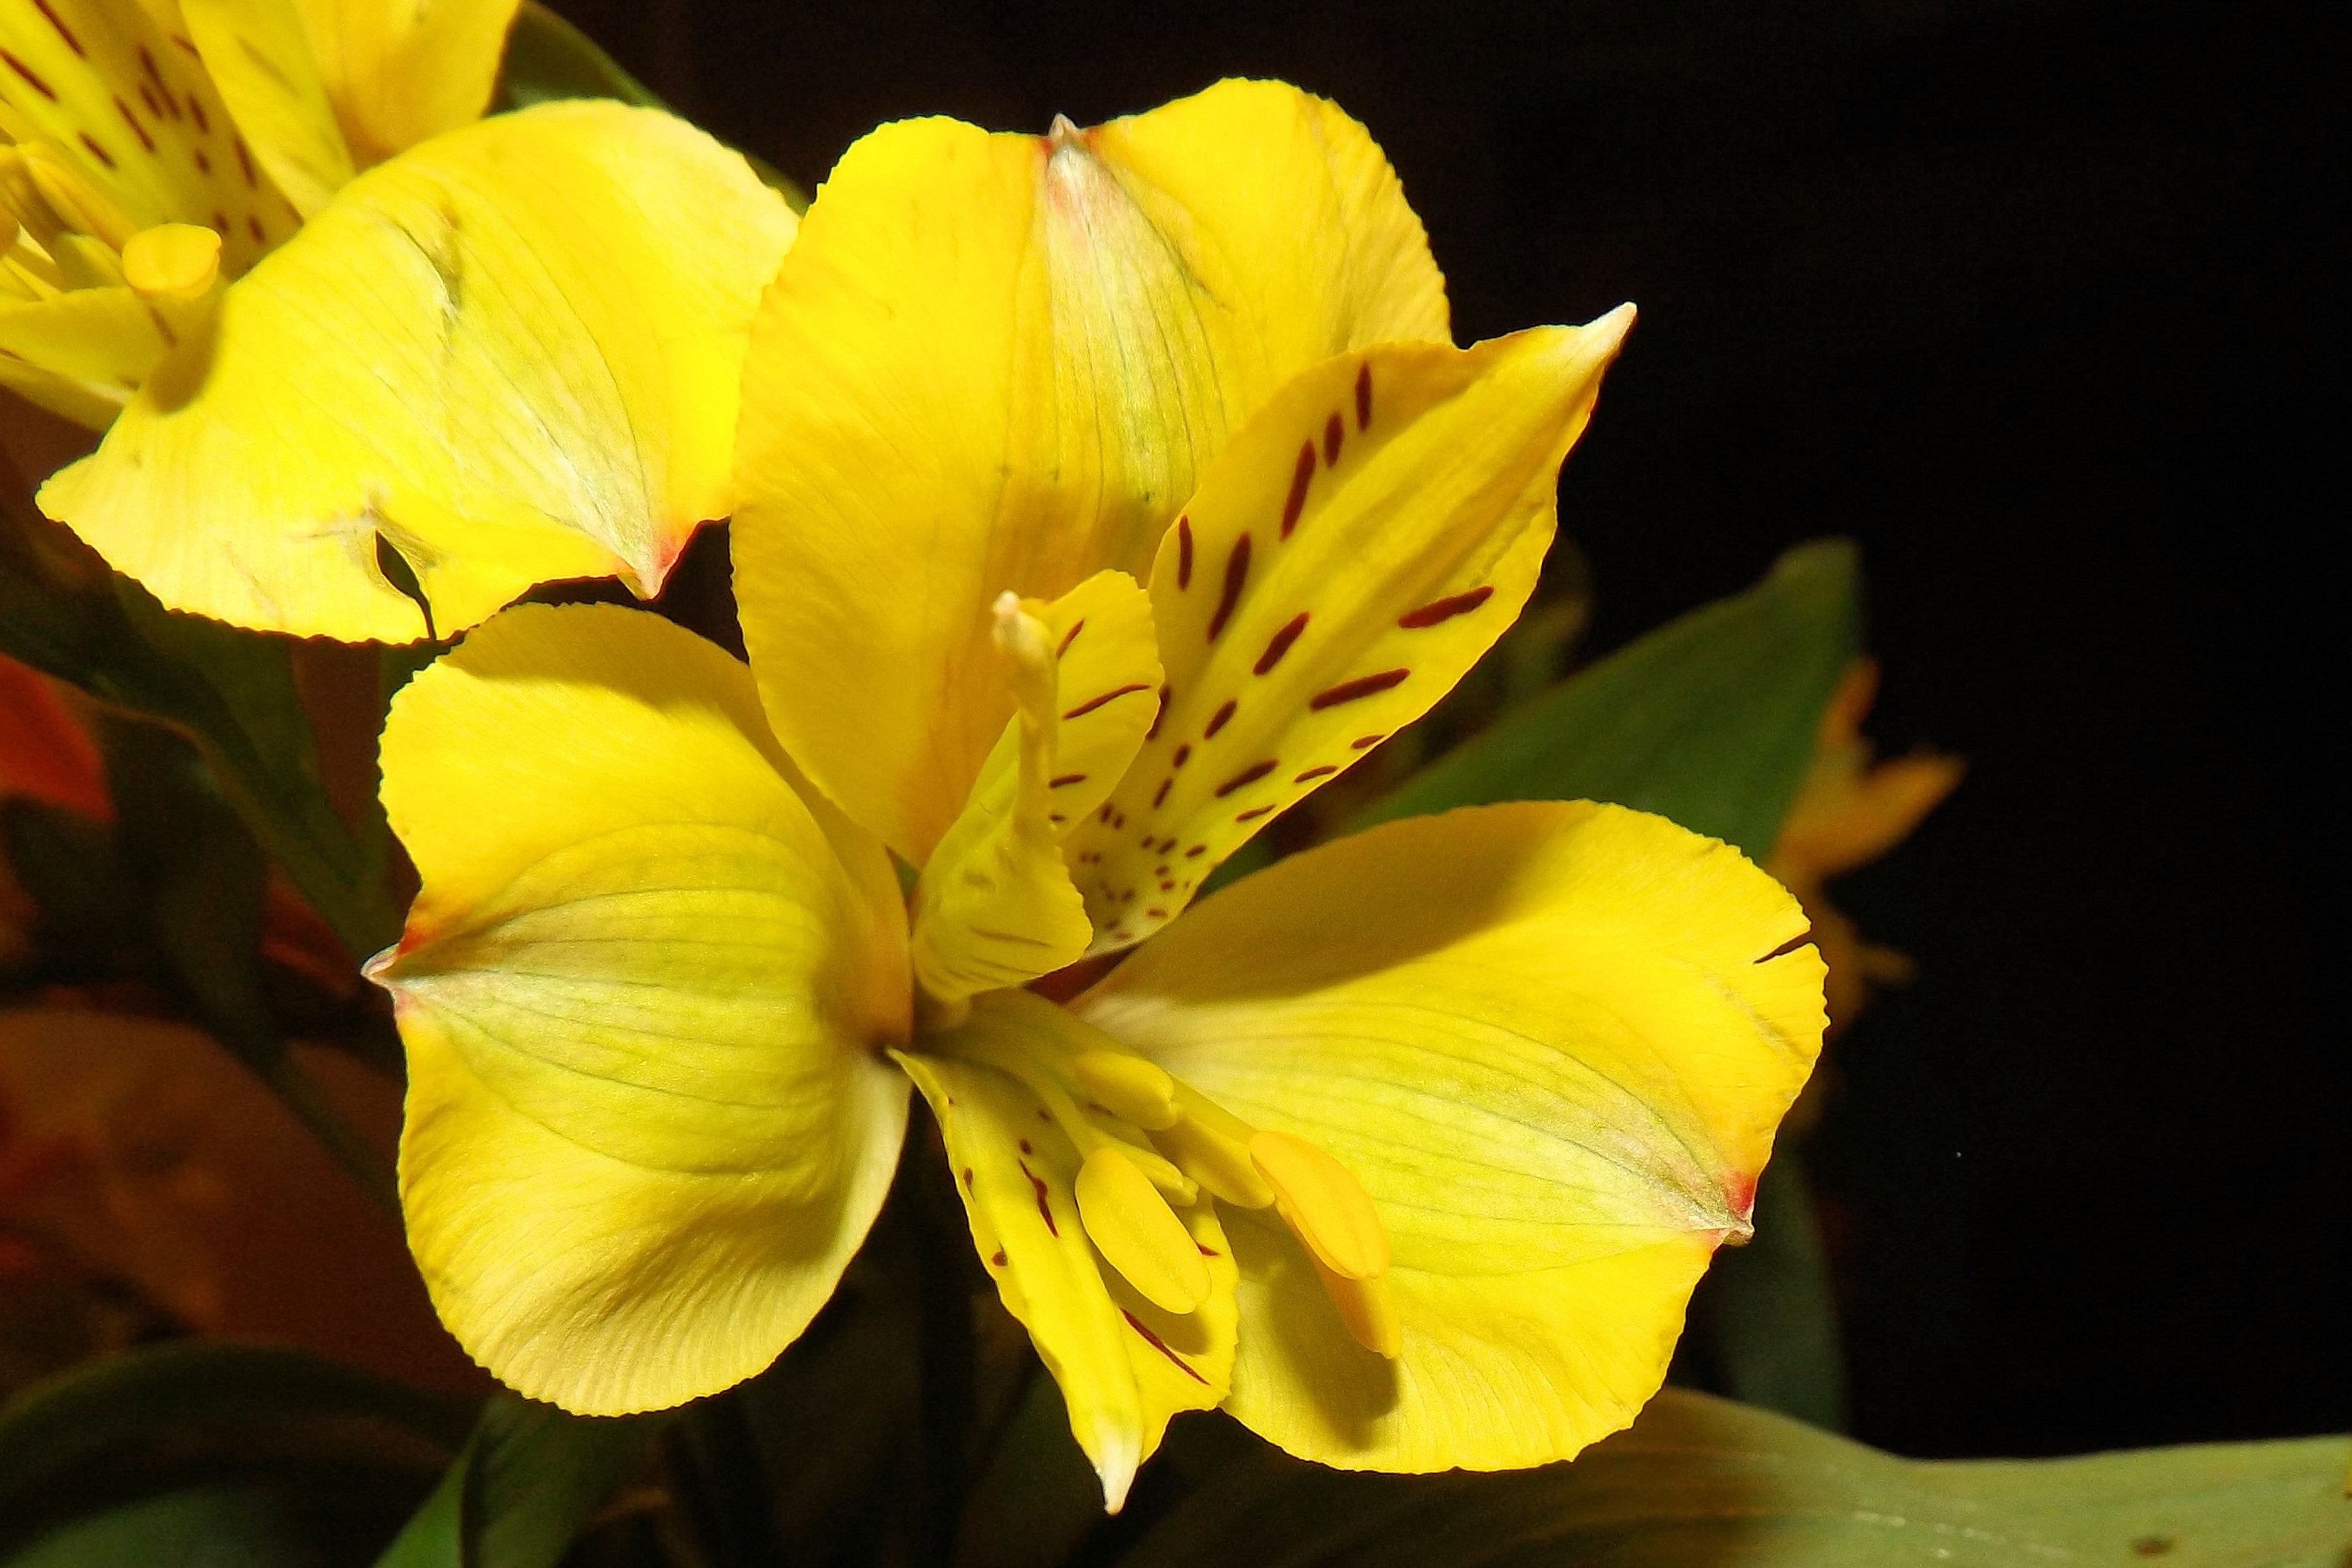
blossom, plant, photography, flower, petal, bloom, botany, yellow, flora, wildflower, close up, iris, eye, daylily, macro photography, flowering plant, plant stem, land plant